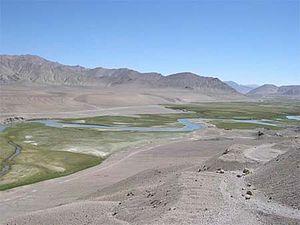
Le Murghab est une rivière d'Afghanistan et du Turkménistan. En Afghanistan, il coule dans les provinces de Ghôr, de Fâryâb et de Bâdghîs. C'est un cours d'eau endoréique dont les eaux finissent par se perdre dans les sables du désert du Karakoum turkmène.